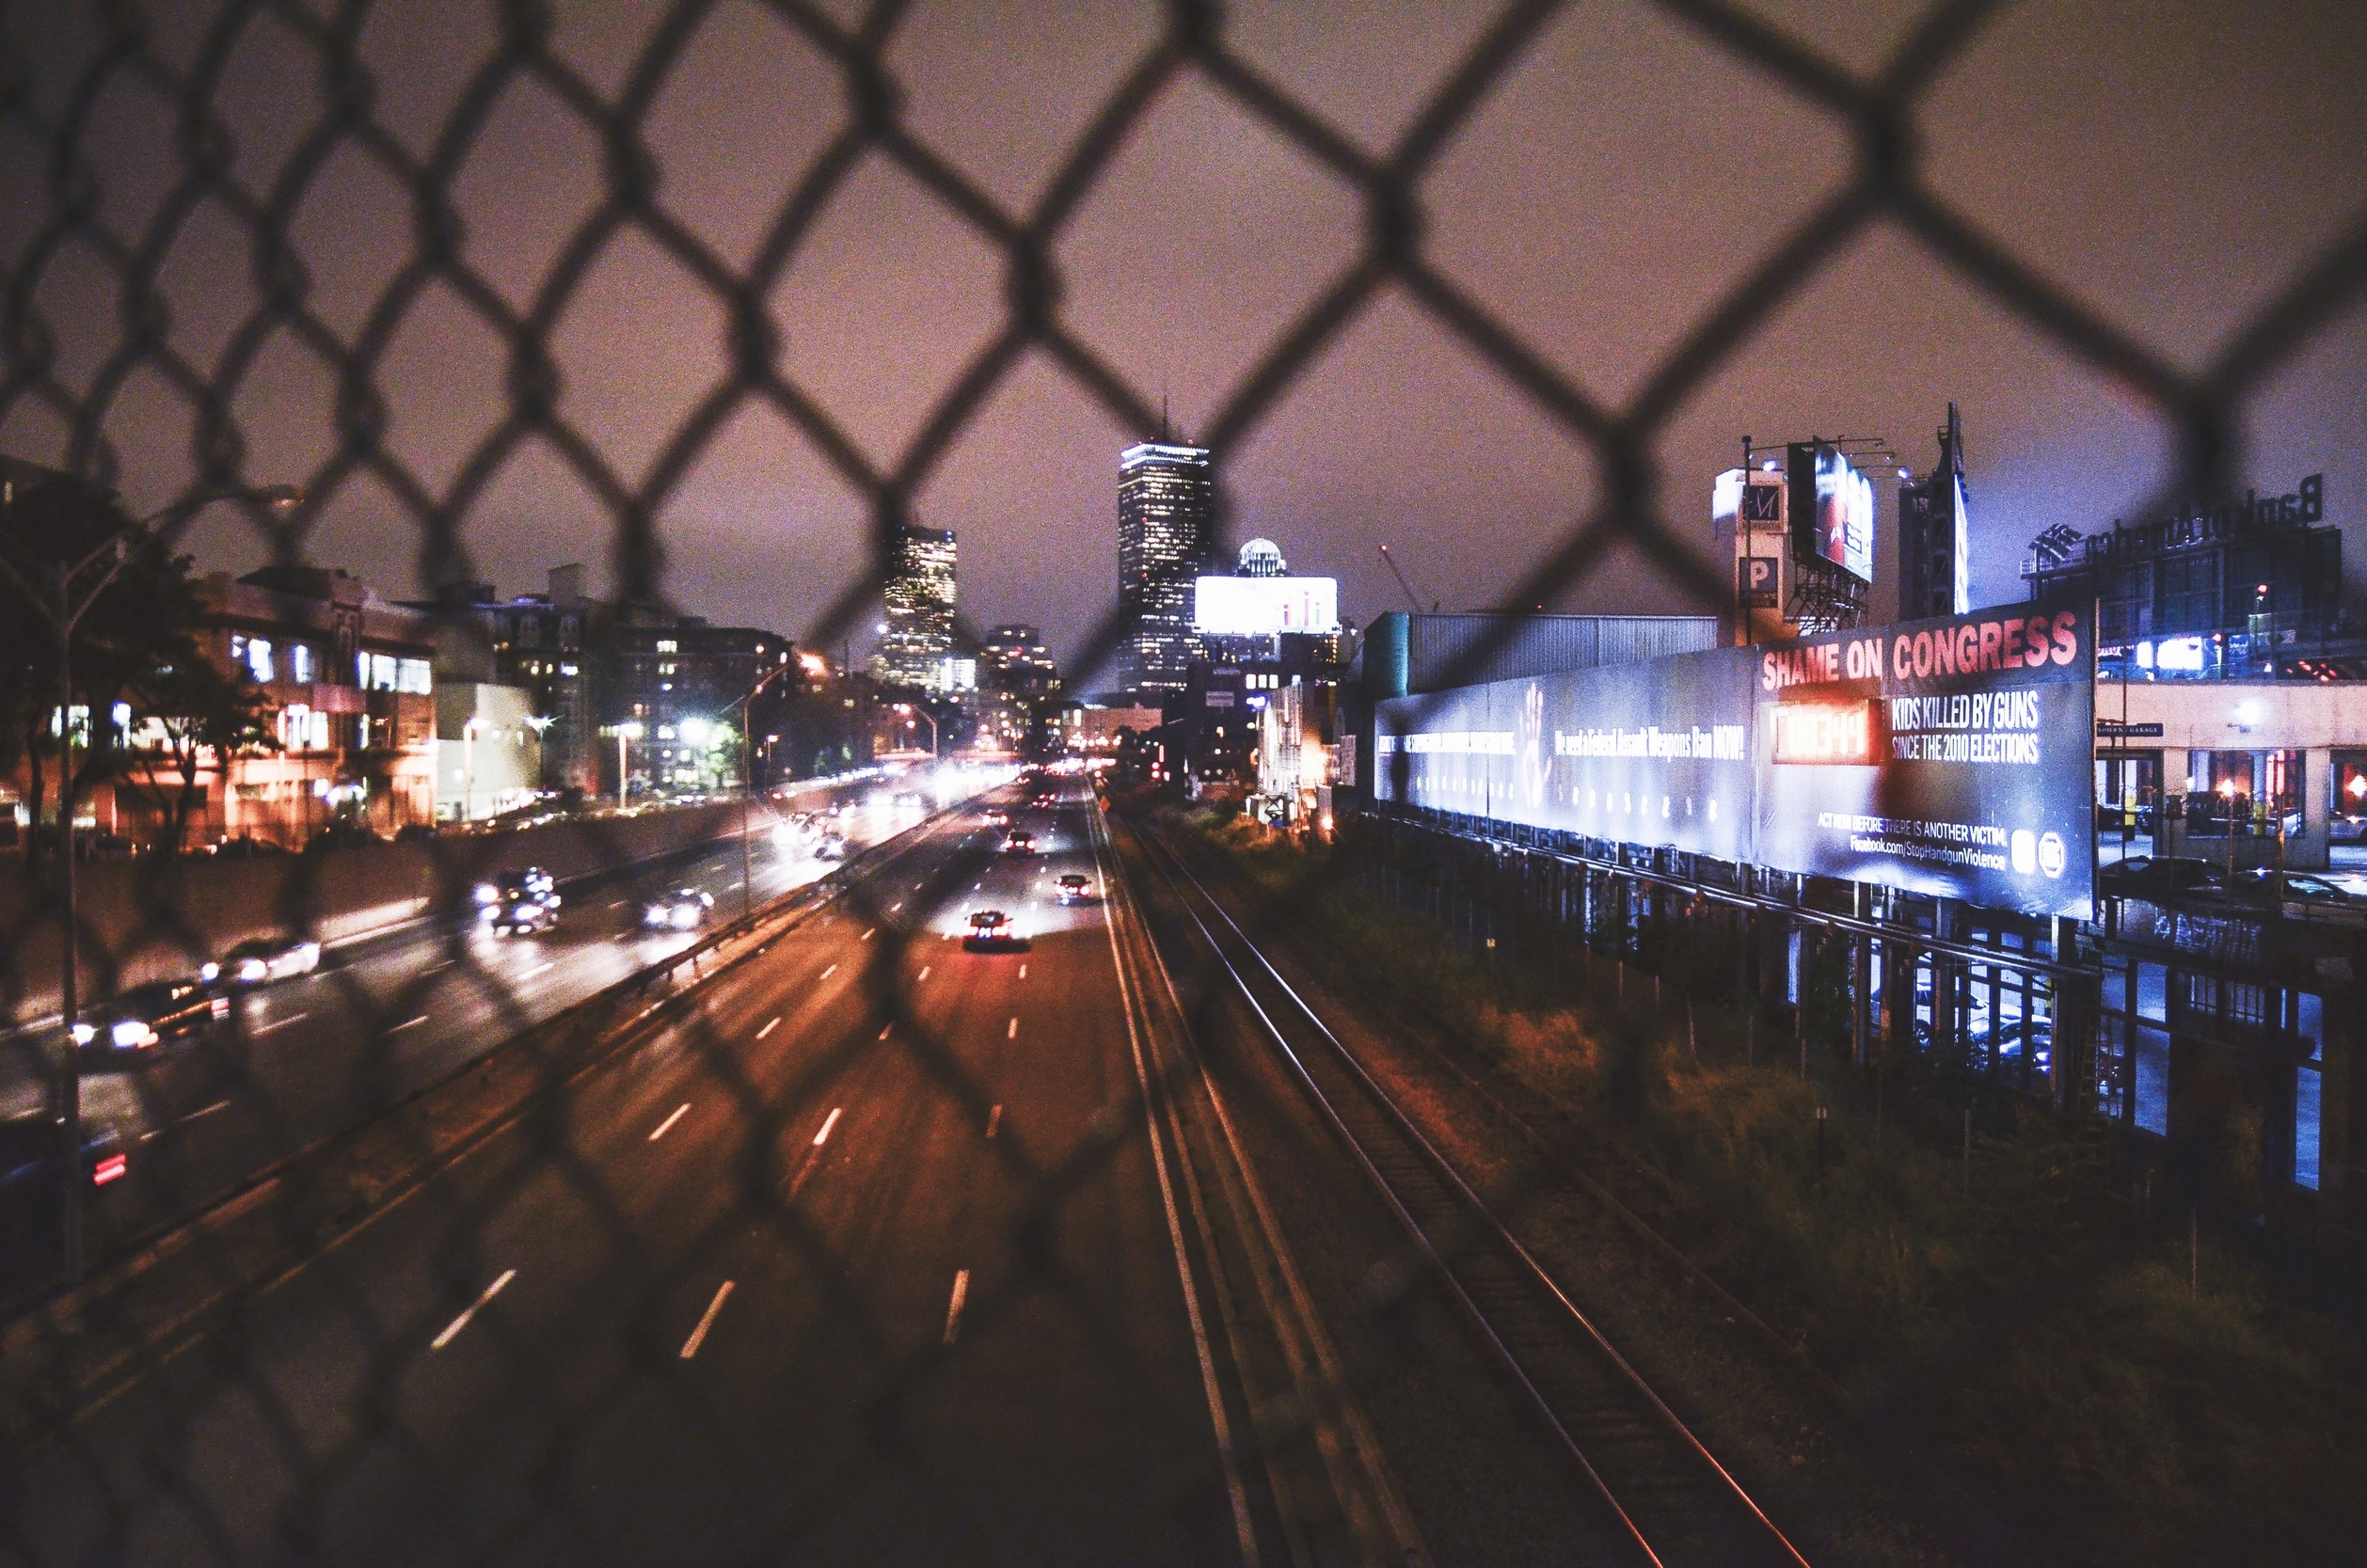
light, fence, road, traffic, night, highway, city, overpass, cityscape, dark, transport, evening, vehicle, darkness, chainlink, public transport, lights, buildings, cars, billboards, metropolitan area